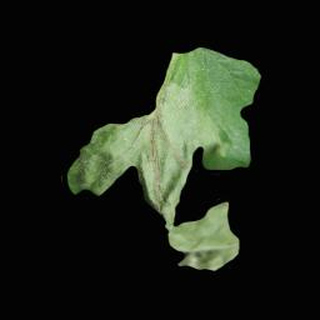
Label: tomato_late_blight